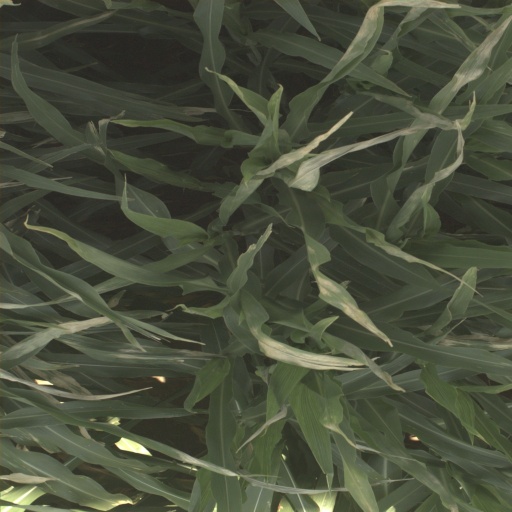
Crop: sorghum